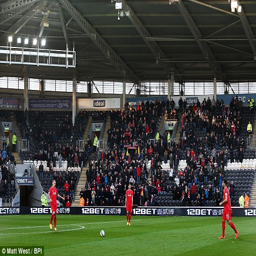
there were plenty of empty seats in the away end even though football team had sold out